Syed Ghulam Moinuddin Gilani

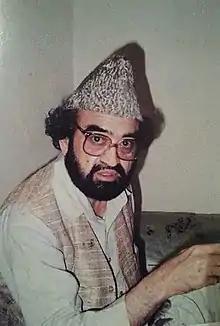

Syed Ghulam Moinuddin Gilani, commonly known as Baray Lala jee (22 May 1920 at Golra Sharif, of district Rawalpindi – 12 March 1997), was a Pakistani Islamic scholar and the Sajjada Nashin (successor) of Shrine Golra Sharif in Islamabad.